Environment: real
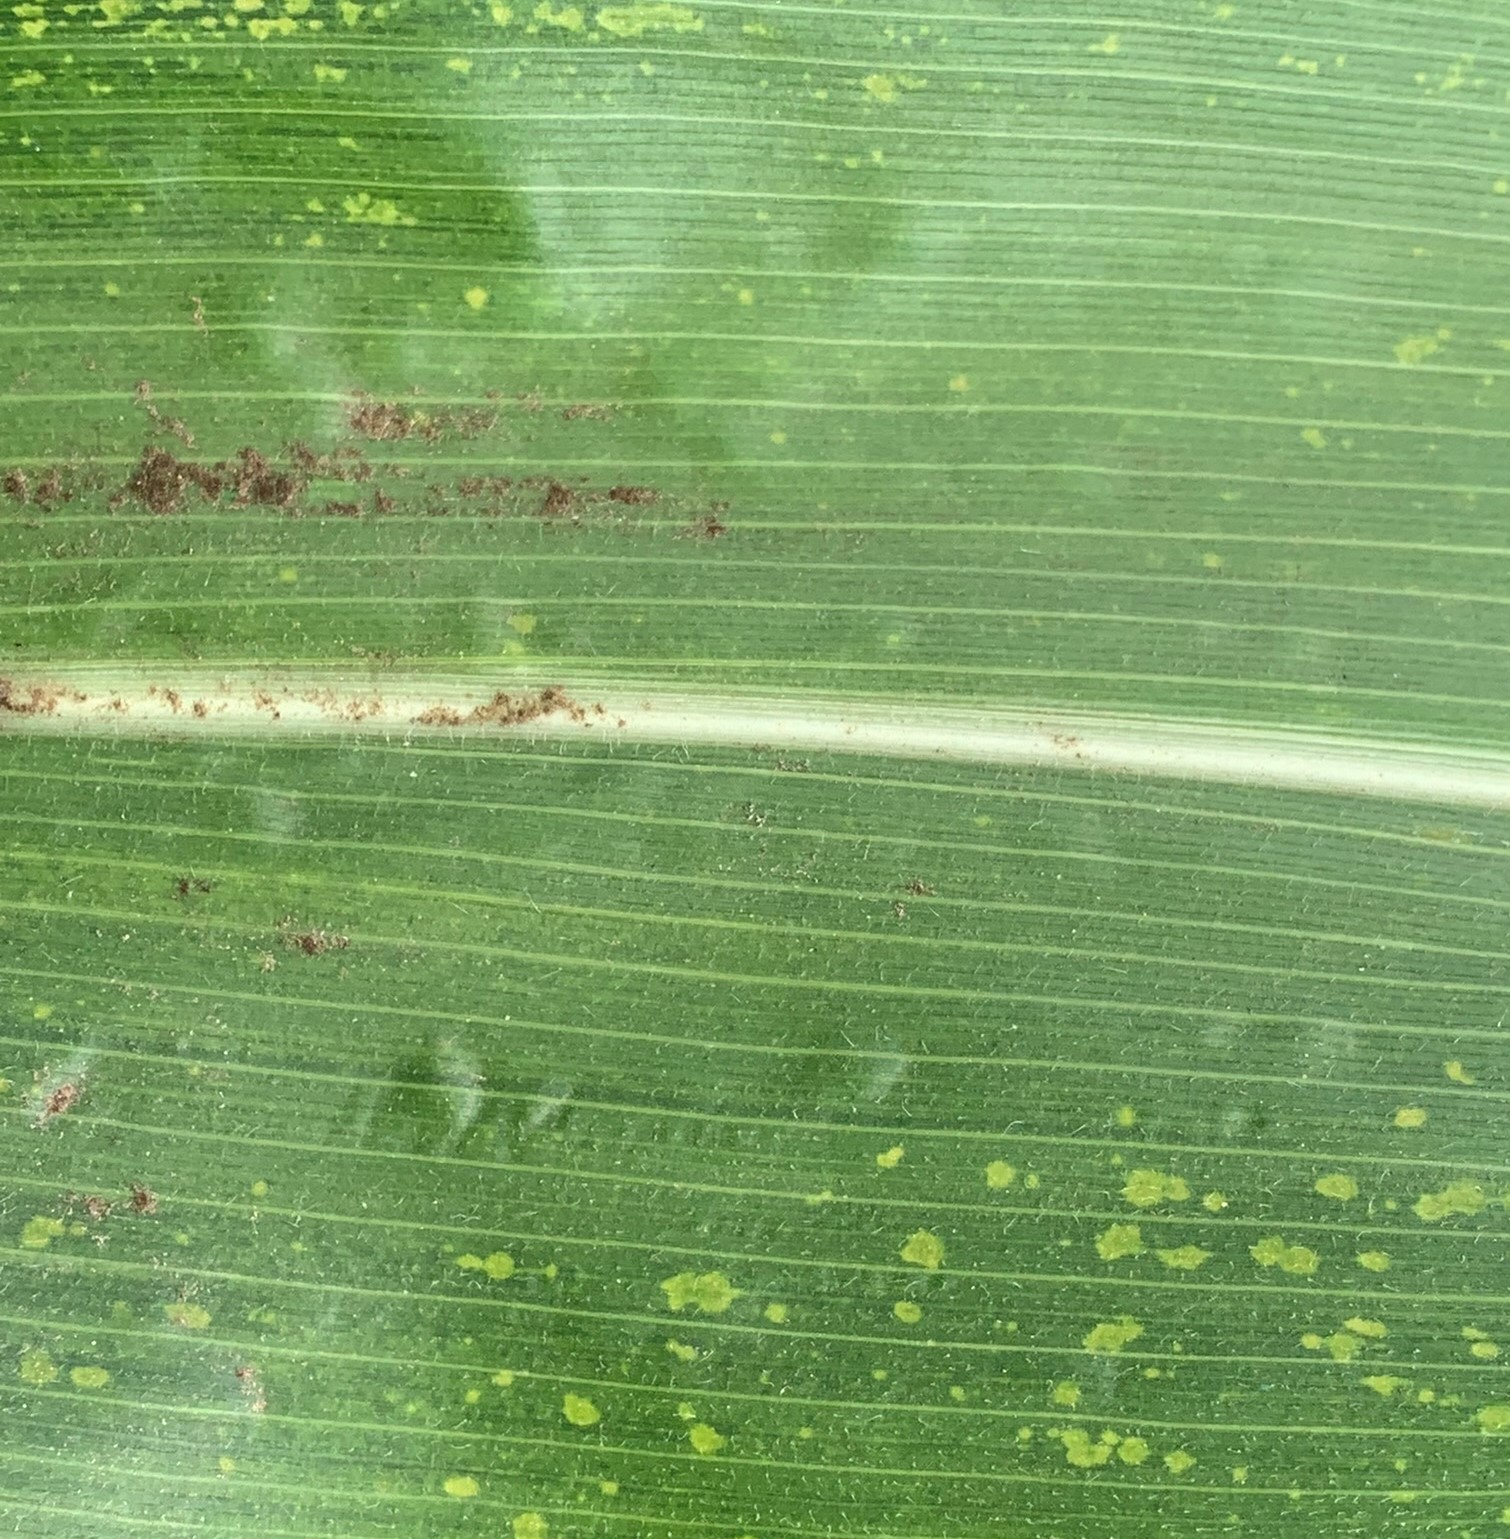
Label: lethal_necrosis